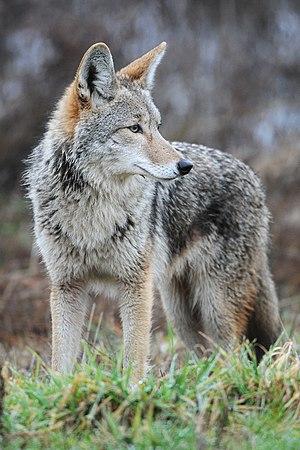
L'île d'Orléans est une île du fleuve Saint-Laurent située à environ 5 km en aval sur le fleuve Saint-Laurent à l'est du centre-ville de la ville de Québec. L'île a été l'un des premiers endroits à être colonisé en Nouvelle-France, et un grand pourcentage des Canadiens français peuvent retracer leur ascendance aux premiers habitants de l'île. Elle a été décrite comme le « microcosme du Québec traditionnel et le lieu de naissance des francophones en Amérique du Nord » et compte environ 7 000 habitants, répartis sur 6 villages. L'Île d'Orléans est jumelée avec Île de Ré en France.
Cet article présente une liste des sous-espèces du coyote, qui recense toutes les sous-espèces actuelles et éteintes. Elles sont classés par ordre alphabétique dans un tableau triable contenant leur nom, l'auteur du taxon, une description courte, la distribution, les synonymes et la photographie d'un spécimen.
Le Coyote, du nahuatl coyotl est une espèce de canidés du genre Canis originaire d'Amérique du Nord. Il est plus petit que son parent proche, le loup gris, et légèrement plus petit que le loup de l'Est et le loup rouge, qui lui sont étroitement apparentés. Il occupe pratiquement la même niche écologique que le chacal doré en Eurasie, ce qui lui vaut d'être parfois appelé « chacal américain » par les zoologistes, mais il est plus gros et plus prédateur.